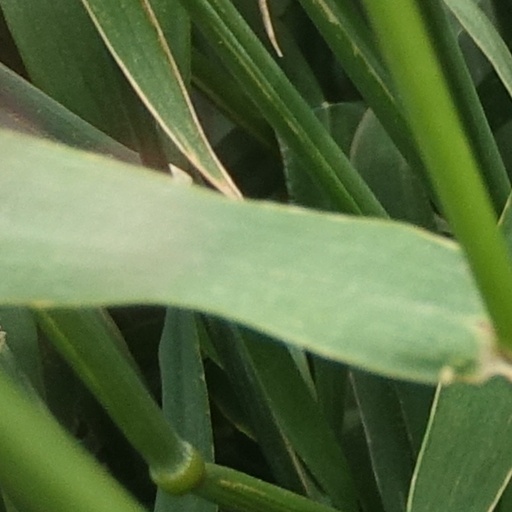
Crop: wheat